Ursuline Academy Ilford

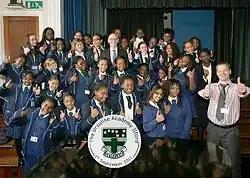
Ursuline celebrates academy status

Ursuline Academy Ilford is a Roman Catholic secondary school and sixth form for girls in Ilford, London, England.